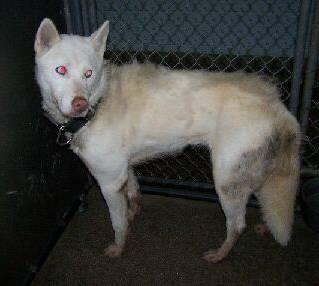
dog